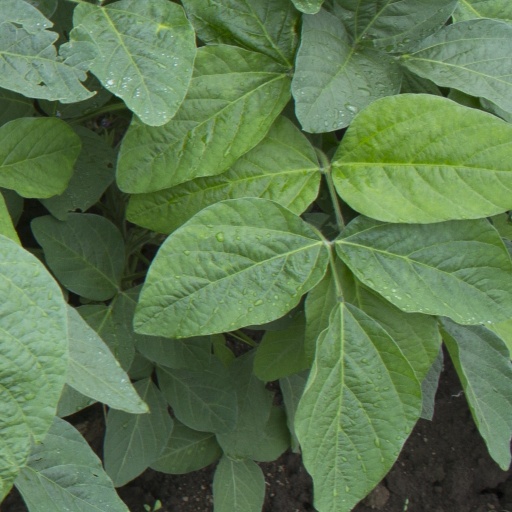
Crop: soybean